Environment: lab
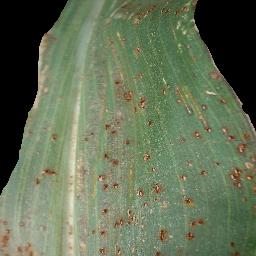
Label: common_rust